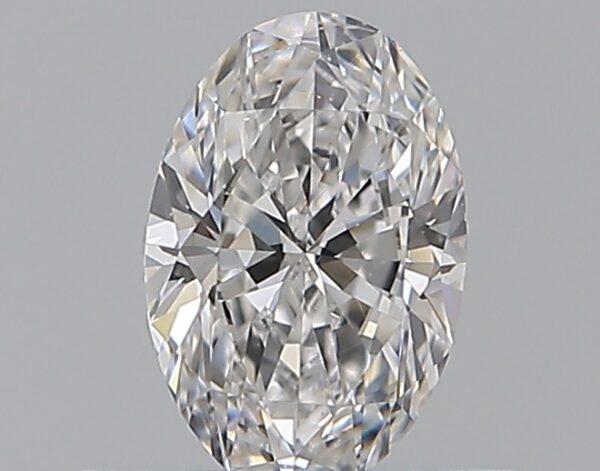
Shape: oval
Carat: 0.5
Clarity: VS2
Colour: D
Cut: EX
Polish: EX
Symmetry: VG
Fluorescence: N
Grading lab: GIA
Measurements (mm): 6.48 x 4.31 x 2.7